Blüthner

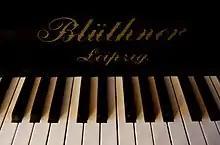
Blüthner

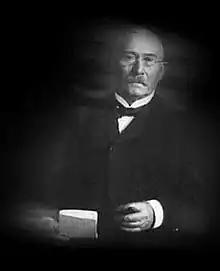
The founder Julius Blüthner

After a long and difficult campaign to gain Leipzig citizenship, Julius Blüthner established his workshop in Leipzig, Saxony in 1853. In the beginning he employed three other craftsmen.